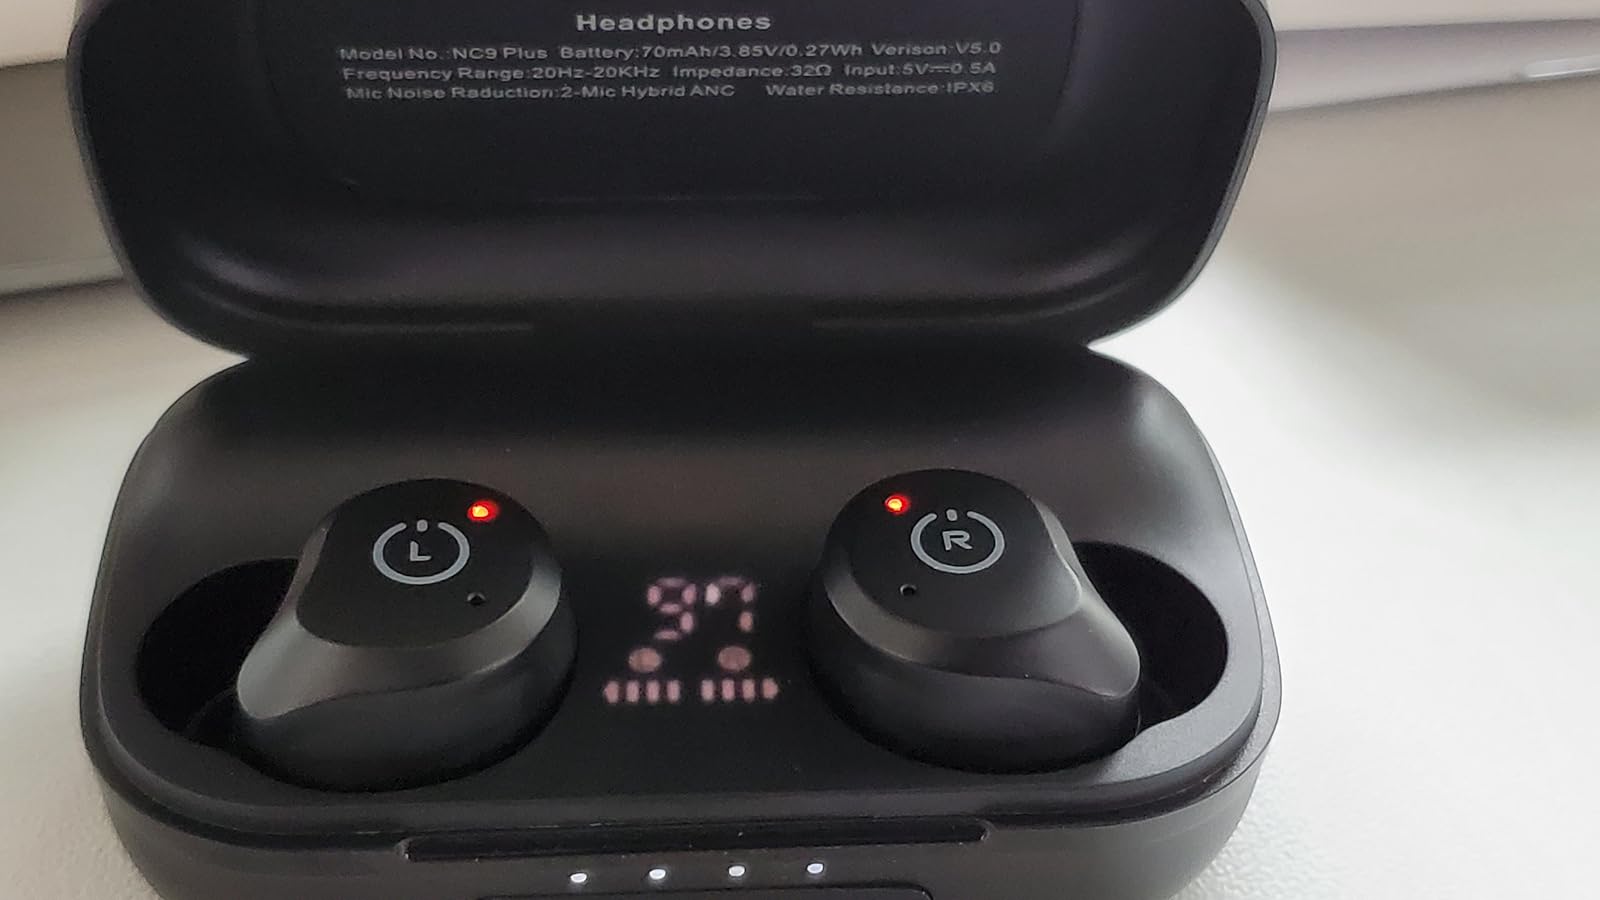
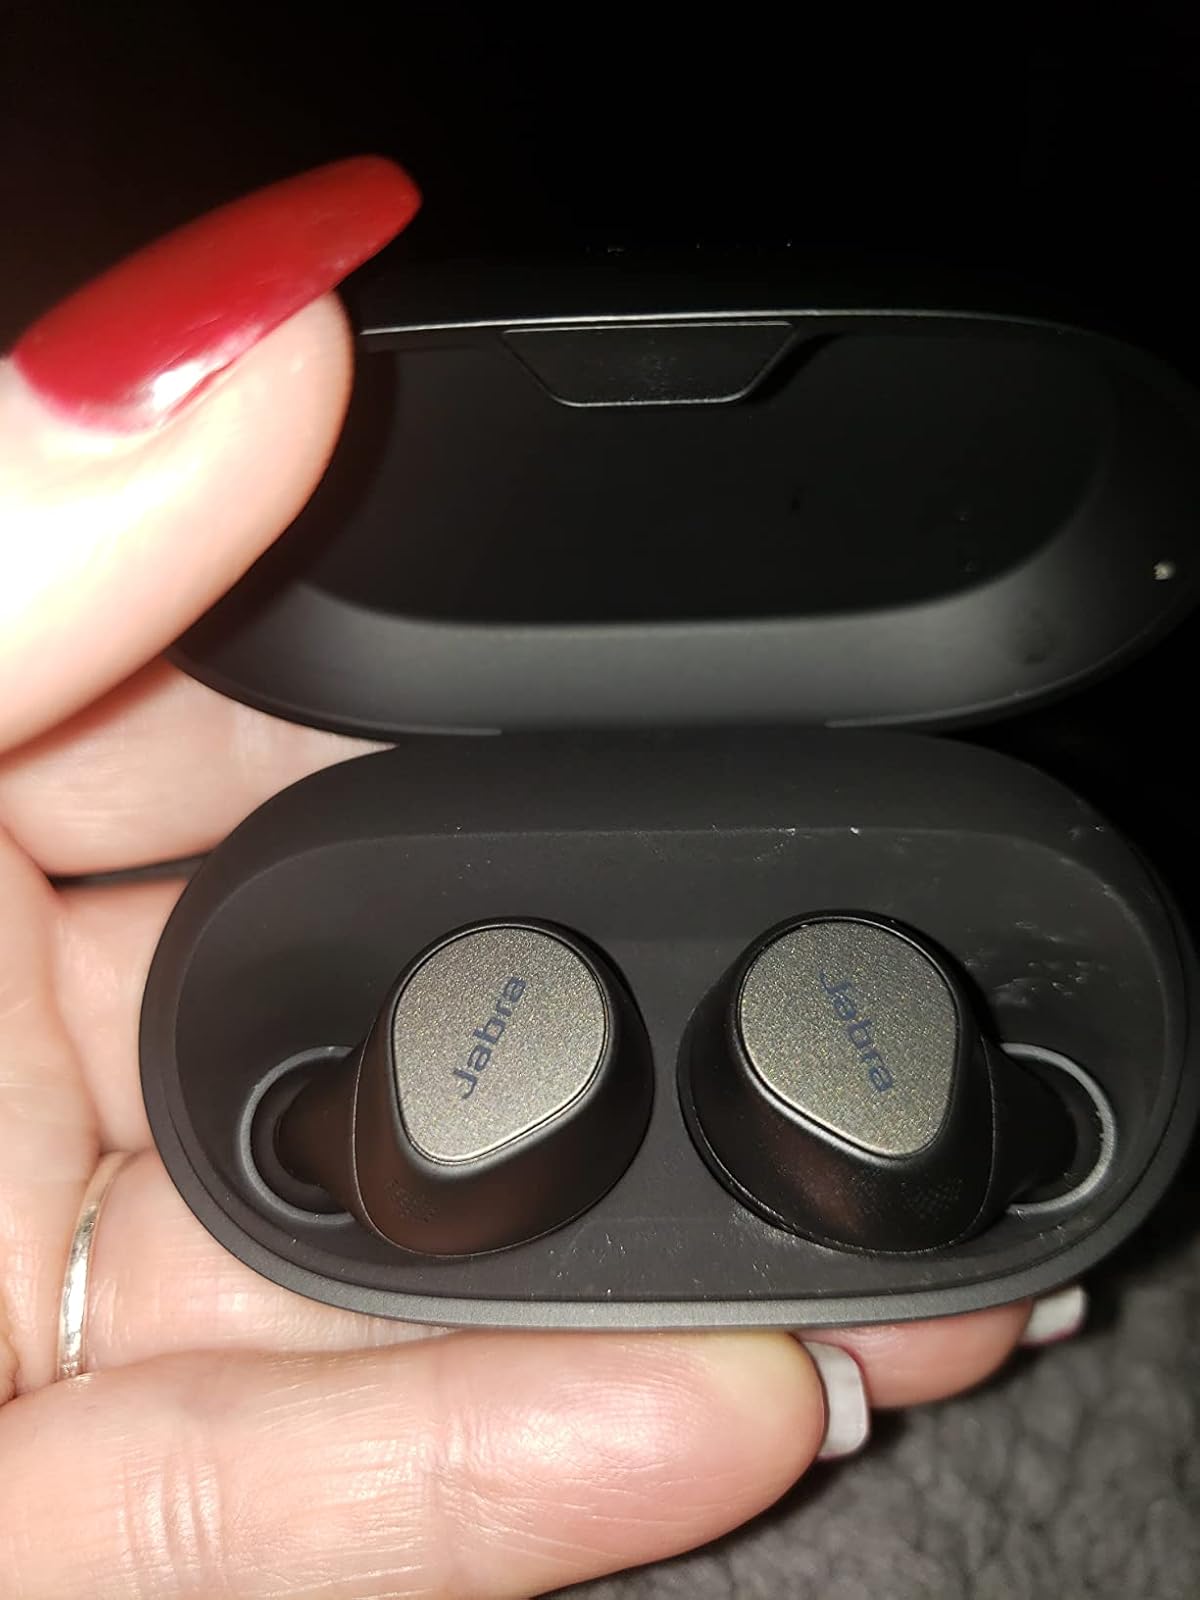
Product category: earbuds
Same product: no